Marconi Stadium

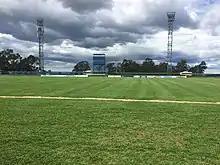
Eastern hill at Marconi Stadium, including the broadcast tower.

During the peak of the club success in the late 1980s to early 1990s the stadium earned the nickname "The Palace", being set alongside Club Marconi, the large licensed venue which generated significant financial support for the soccer club which helped them acquire a large number of talented players & staff.